Bicycle safety

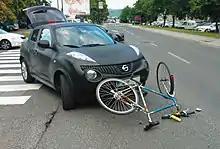
Incident where a cyclist was hit by a car

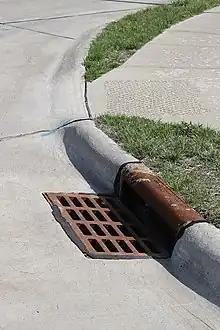
Hazardous slots in storm drain where cyclists' tires may get stuck

Bicycle safety is the use of road traffic safety practices to reduce risk associated with cycling. Risk can be defined as the number of incidents occurring for a given amount of cycling. Some of this subject matter is hotly debated: for example, which types of cycling environment or cycling infrastructure is safest for cyclists. The merits of obeying the traffic laws and using bicycle lighting at night are less controversial. Wearing a bicycle helmet may reduce the chance of head injury in the event of a crash.